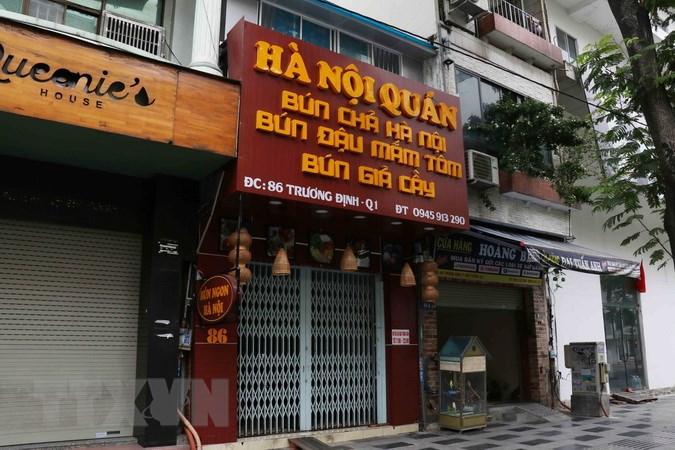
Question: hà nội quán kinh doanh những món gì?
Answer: bún